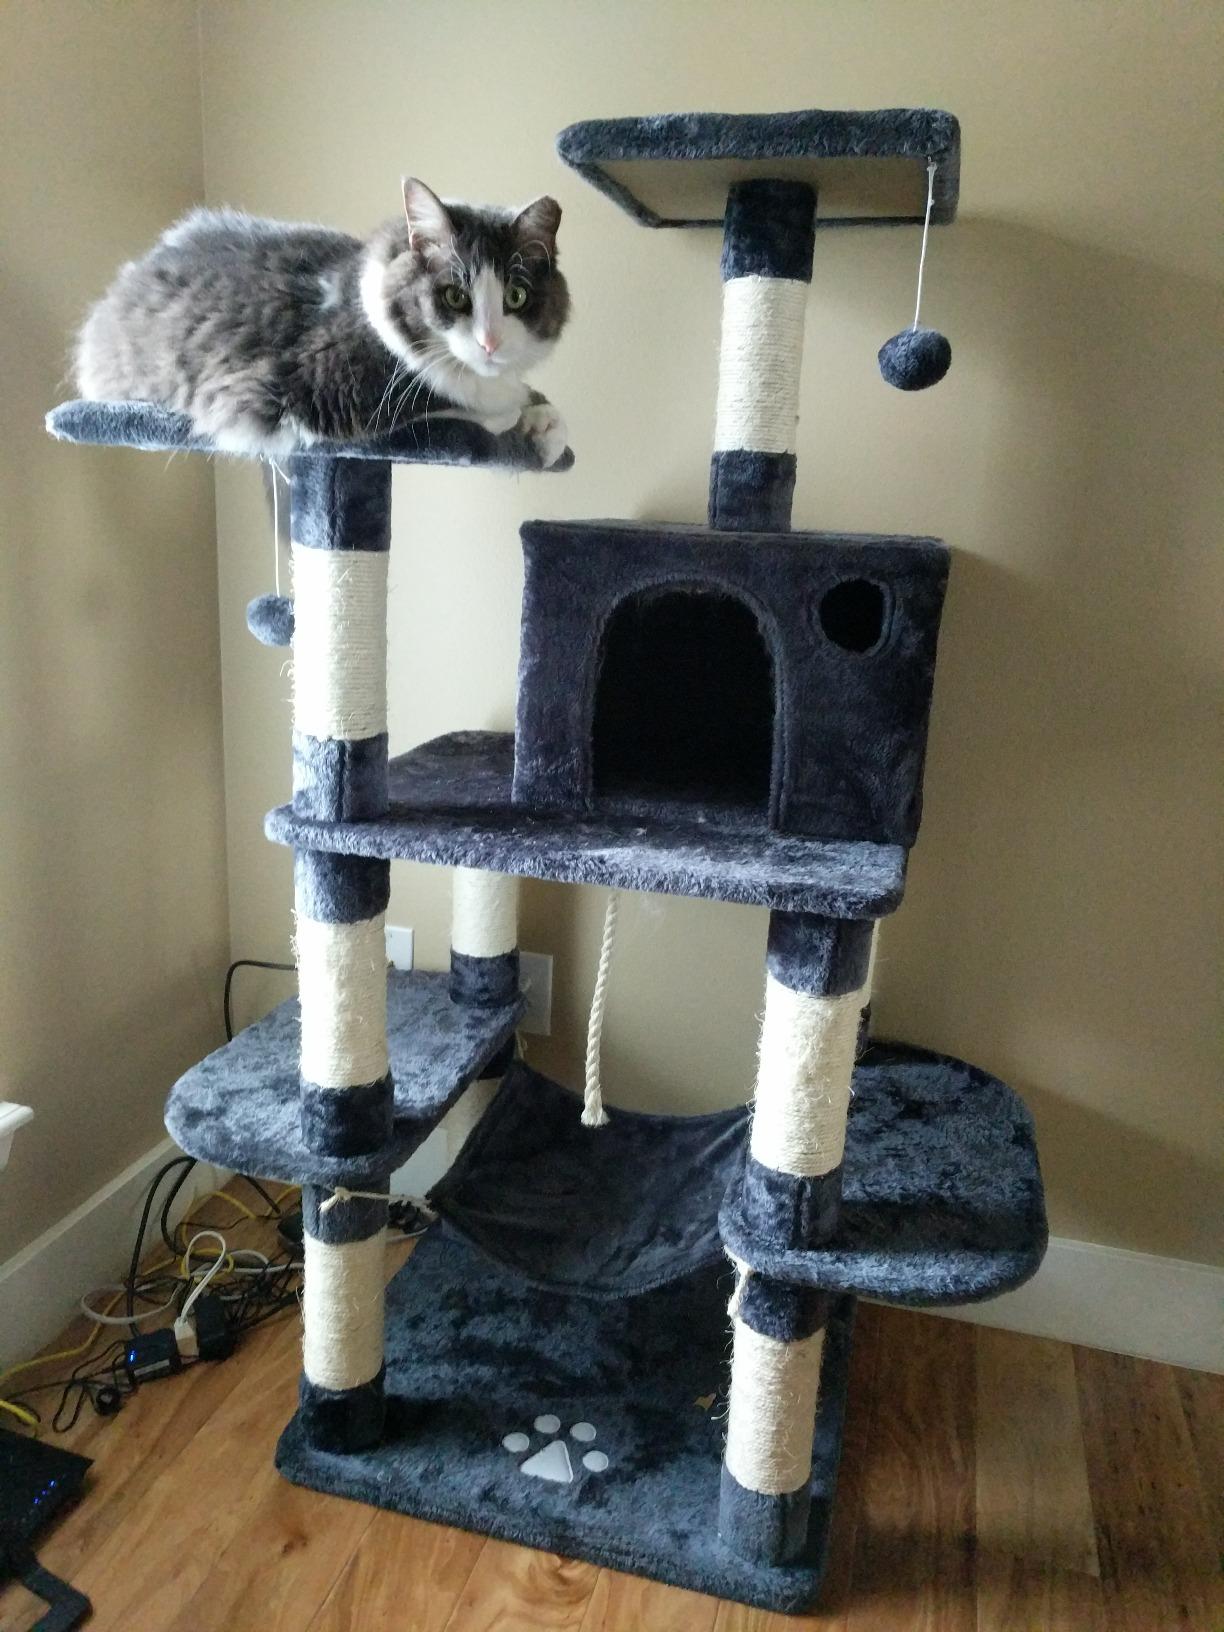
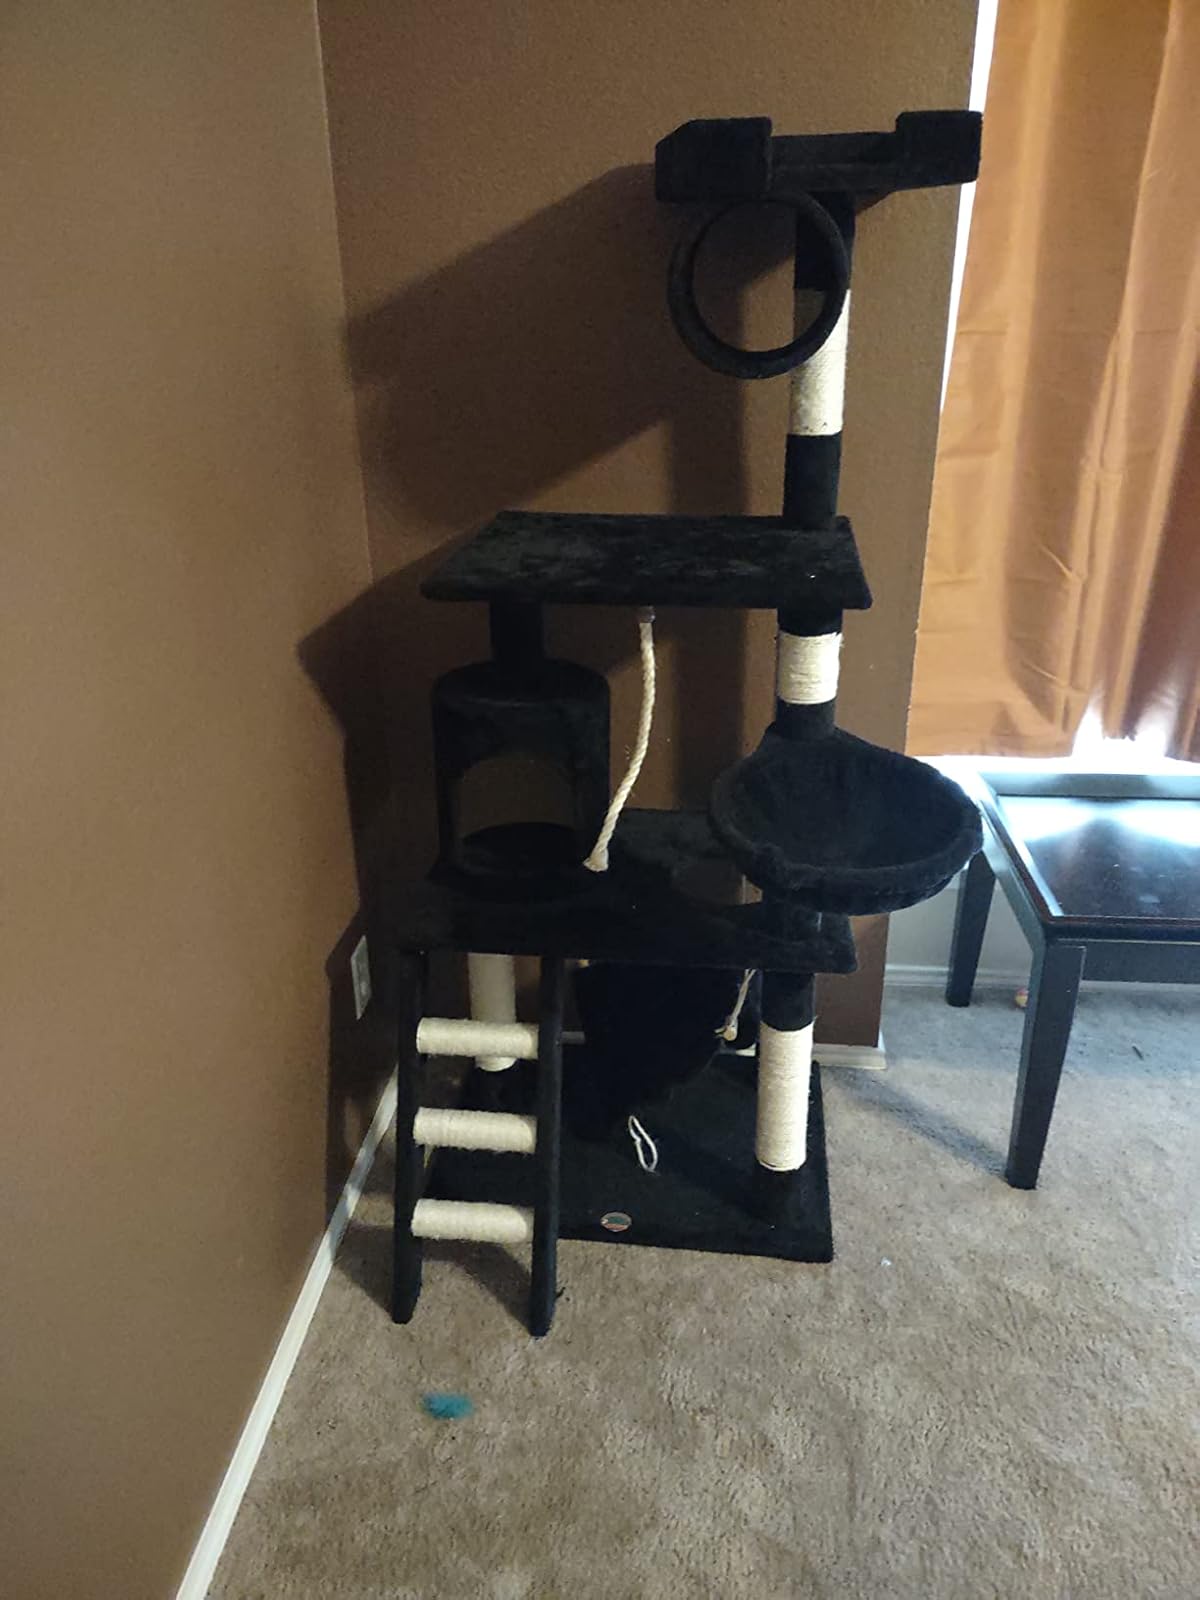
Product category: items_cat tree
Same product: no